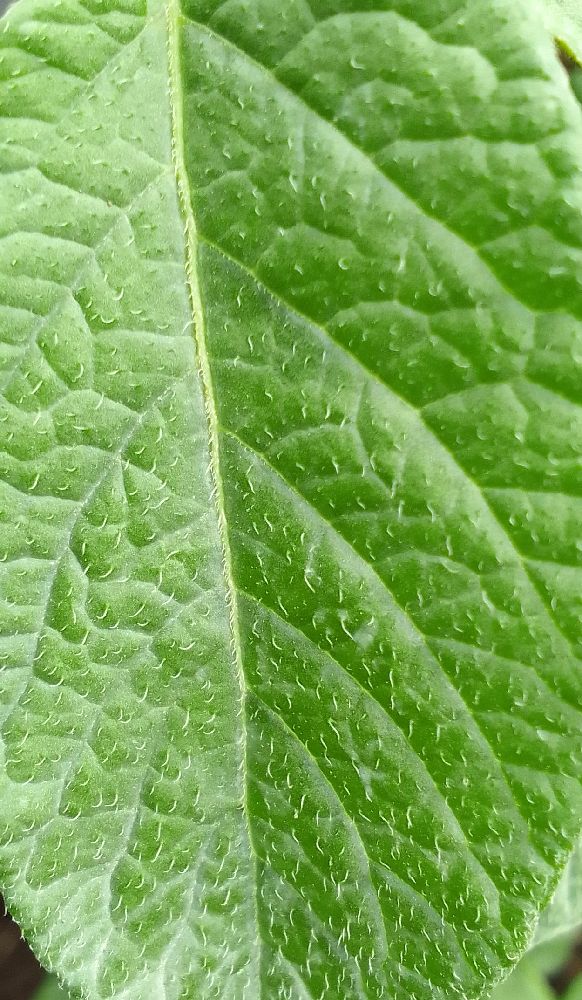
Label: Healthy